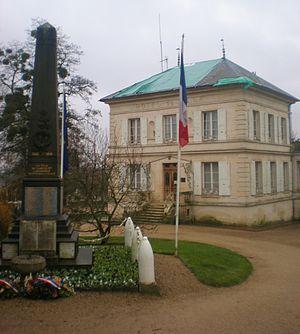
La mairie et le monument aux morts
Liancourt est une commune française située dans le département de l'Oise en région Hauts-de-France. Ses habitants sont appelés les Liancourtois et les Liancourtoises.